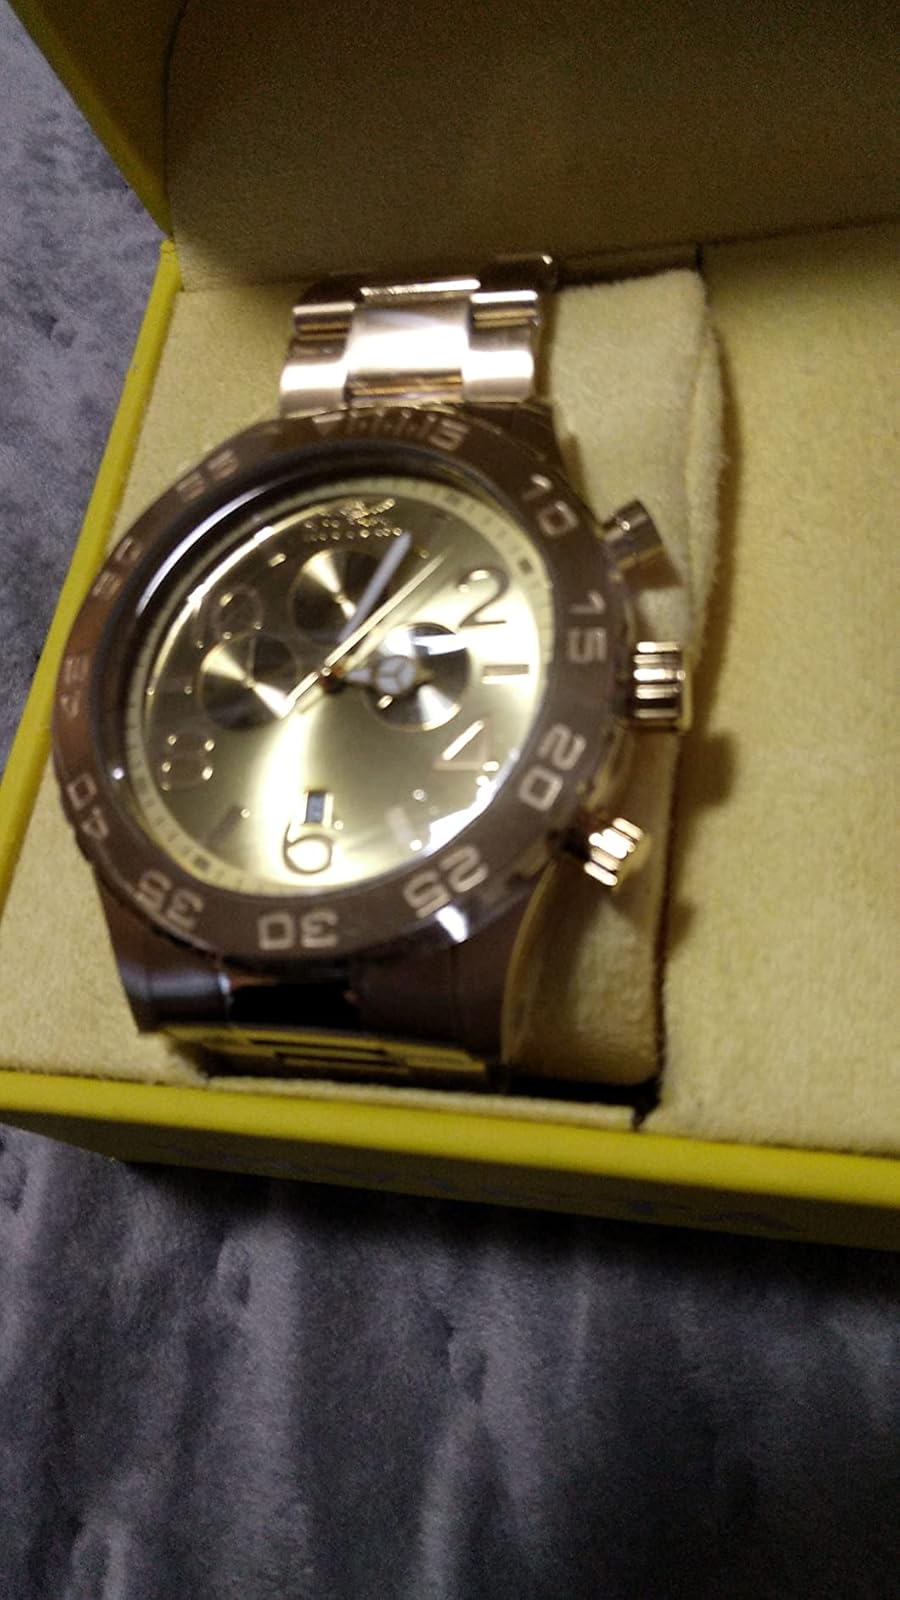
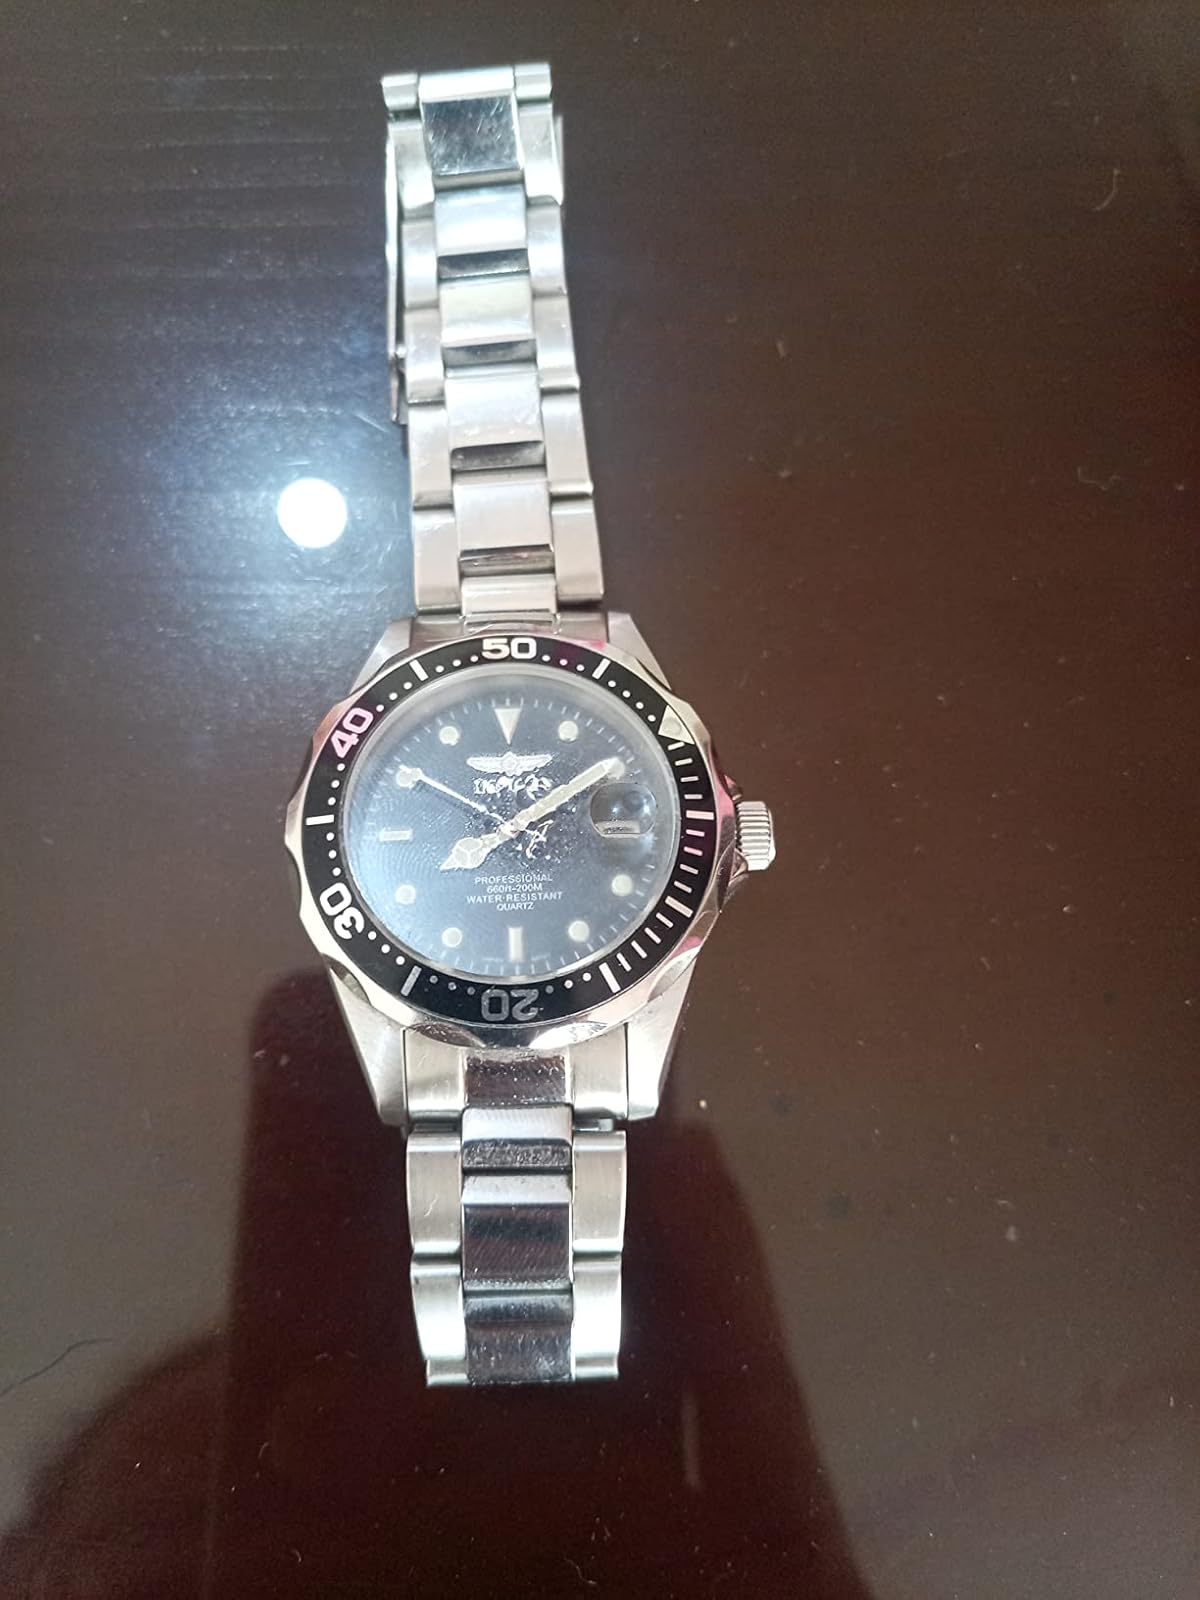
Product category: accessories_watch
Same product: no